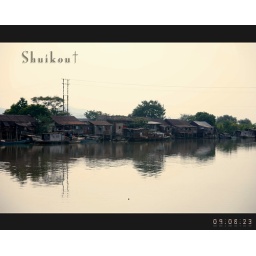
those house standing on the river are unique in our city. unfortunately, they will be disappeared in a few years.